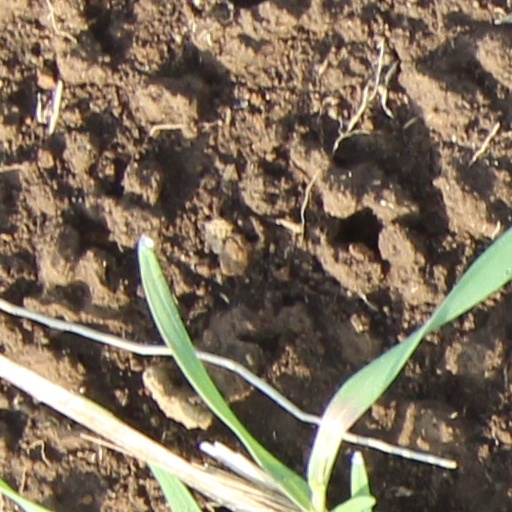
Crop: wheat